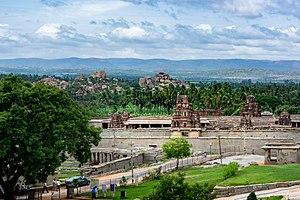
L'ensemble monumental de Hampi est un site du patrimoine mondial classé au patrimoine mondial de l'UNESCO situé à Hampi dans le centre-est de l'état de Karnataka, en Inde. Il est le centre de la capitale éponyme de l'empire hindou Vijayanagara pendant le XIVᵉ siècle. Les chroniques laissées par les voyageurs perses et européens, et en particulier par les Portugais, parlent d'une grande ville prospère et prospère située près de la Tungabhadrâ. En 1500, Hampi-Vijayanagara était la deuxième plus grande ville de l’époque médiévale après Pékin, et probablement la plus riche de l’Inde à cette époque, attirant des commerçants persans et portugais. L'empire de Vijayanagara est vaincu par une coalition de sultanats musulmans; sa capitale est conquise, pillée et détruite par les armées du sultanat en 1565, après quoi Hampi est restée en ruine.